Imperial German Army

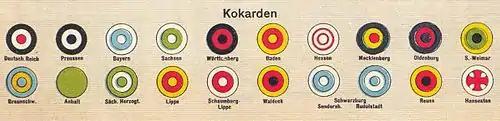
Imperial and state cockades

In the German Empire, diplomatic relations were the responsibility of the Chancellor and his Foreign Minister. The German Army reported separately to the emperor, and increasingly played a major role in shaping foreign policy when military alliances or warfare was at issue. In diplomatic terms, Germany used the Prussian system of military attachés attached to diplomatic locations, with highly talented young officers assigned to evaluate the strengths, weaknesses, and military capabilities of their assigned nations. They used close observation, conversations, and paid agents to produce very high-quality reports that gave a significant advantage to the military planners. The military staff grew increasingly powerful, reducing the role of the Minister of War, and increasingly asserted itself in foreign policy decisions.